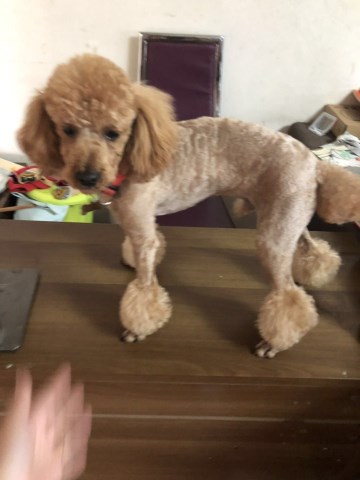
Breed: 2925-n000114-toy_poodle